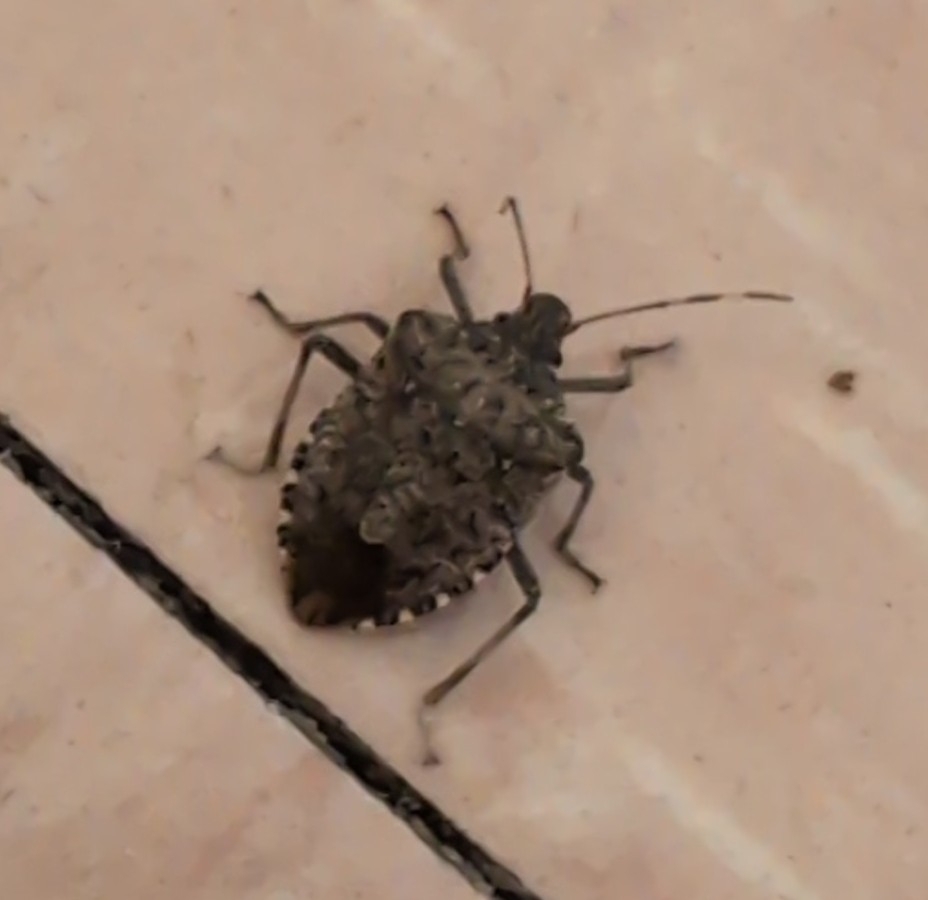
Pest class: stink_bug